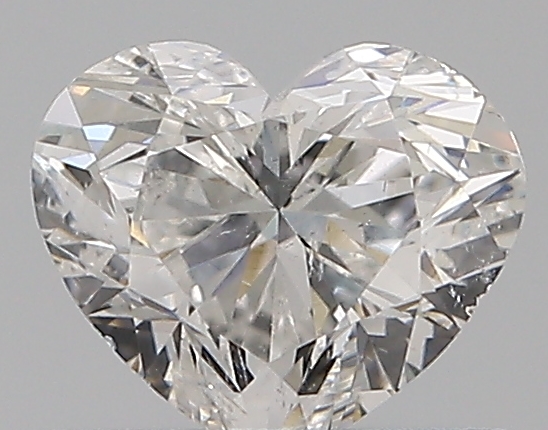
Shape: heart
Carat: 0.52
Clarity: SI1
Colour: F
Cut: EX
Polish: VG
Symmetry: VG
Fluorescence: N
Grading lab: GIA
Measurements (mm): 4.76 x 5.57 x 3.24